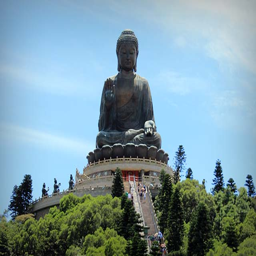
statue is one of the largest buddha statues